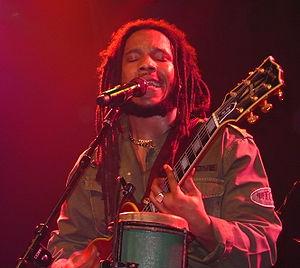
Stephen Robert Nesta "Ragga" Marley est un chanteur et musicien jamaïcain et le fils de Bob Marley et de Rita Marley.